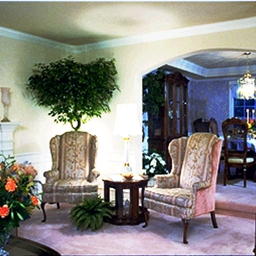
Room type: livingroom